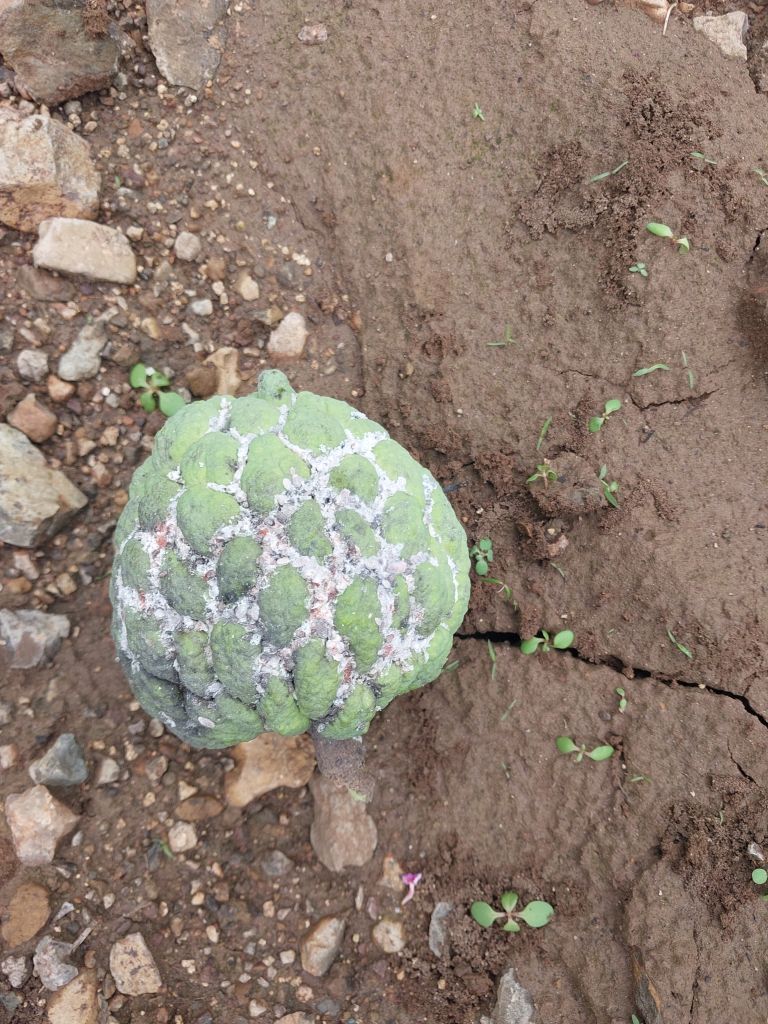
Disease label: Mealy Bug